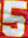
Number: 5